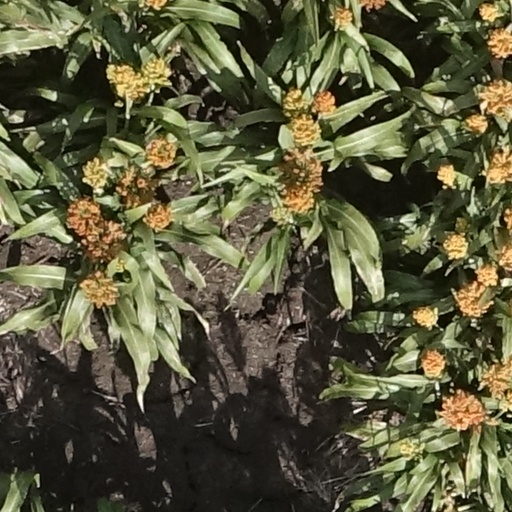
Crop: sorghum